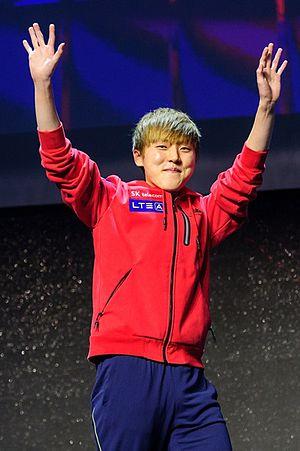
Classic à la BlizzCon 2014
Les StarCraft II World Championship Series sont une série de tournois de sport électronique sur le jeu StarCraft II organisés ou co-organisés par Blizzard Entertainment et créée en 2012. Ces compétitions sont diffusées en 2015 par l'Electronic Sports League, SPOTV Games et GOMeXP. Le total des gains s'élève à 1,6 million de dollars pour l'édition de 2015, divisé parmi les trois tournois principaux dont deux en Corée du Sud, un rassemblant les autres régions du monde ; et la finale mondiale. Il y a trois saisons pour chaque tournoi, dans lesquelles les joueurs accumulent des points pour se qualifier aux finales mondiales.
Les 2015 StarCraft II World Championship Series Global Finals sont les phases finales qui clôturent les 2015 StarCraft II World Championship Series et désignent un champion du monde de l'année 2015 parmi les seize premiers joueurs du classement WCS. Ils ont accumulé des points durant l'année en gagnant ou en obtenant de bonnes places dans les tournois réguliers : les World Championship Series, Global StarCraft II League et StarCraft II Starleague ; et dans les tournois partenaires WCS. Le titre de vainqueur des Global Finals est le plus prestigieux qui clôt toute une année de sport électronique sur StarCraft II ; de plus les Global Finals de 2015 sont la dernière compétition jouée sur l'extension Heart of the Swarm. Les huitièmes de finale sont joués le 1ᵉʳ novembre 2015 à Burbank en Californie, dans les studios de l'Electronic Sports League et les quarts, demies et finales à Anaheim, en Californie, pendant la BlizzCon les 6 et 7 novembre 2015.